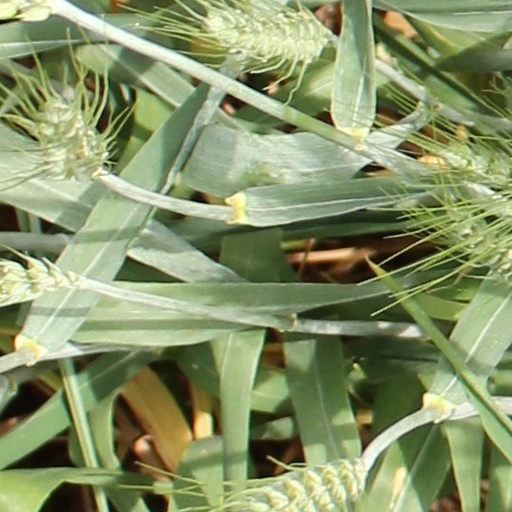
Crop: wheat